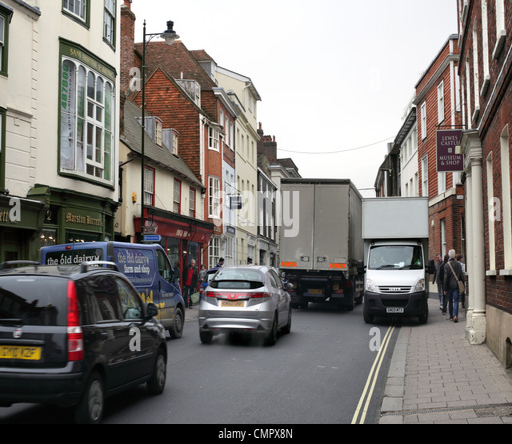
a van drives along the pavement in the congested town centre